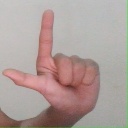
अक्षर: ल